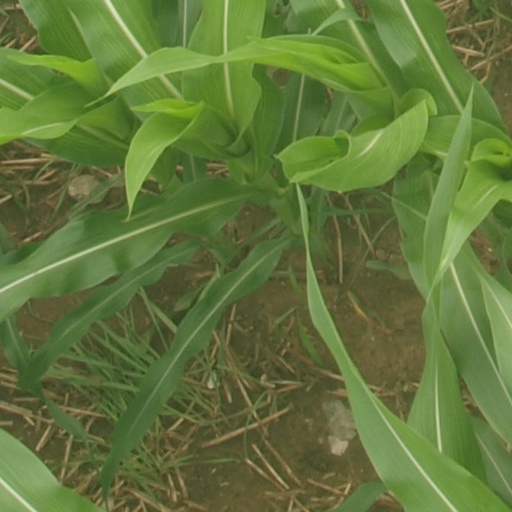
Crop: maize; corn